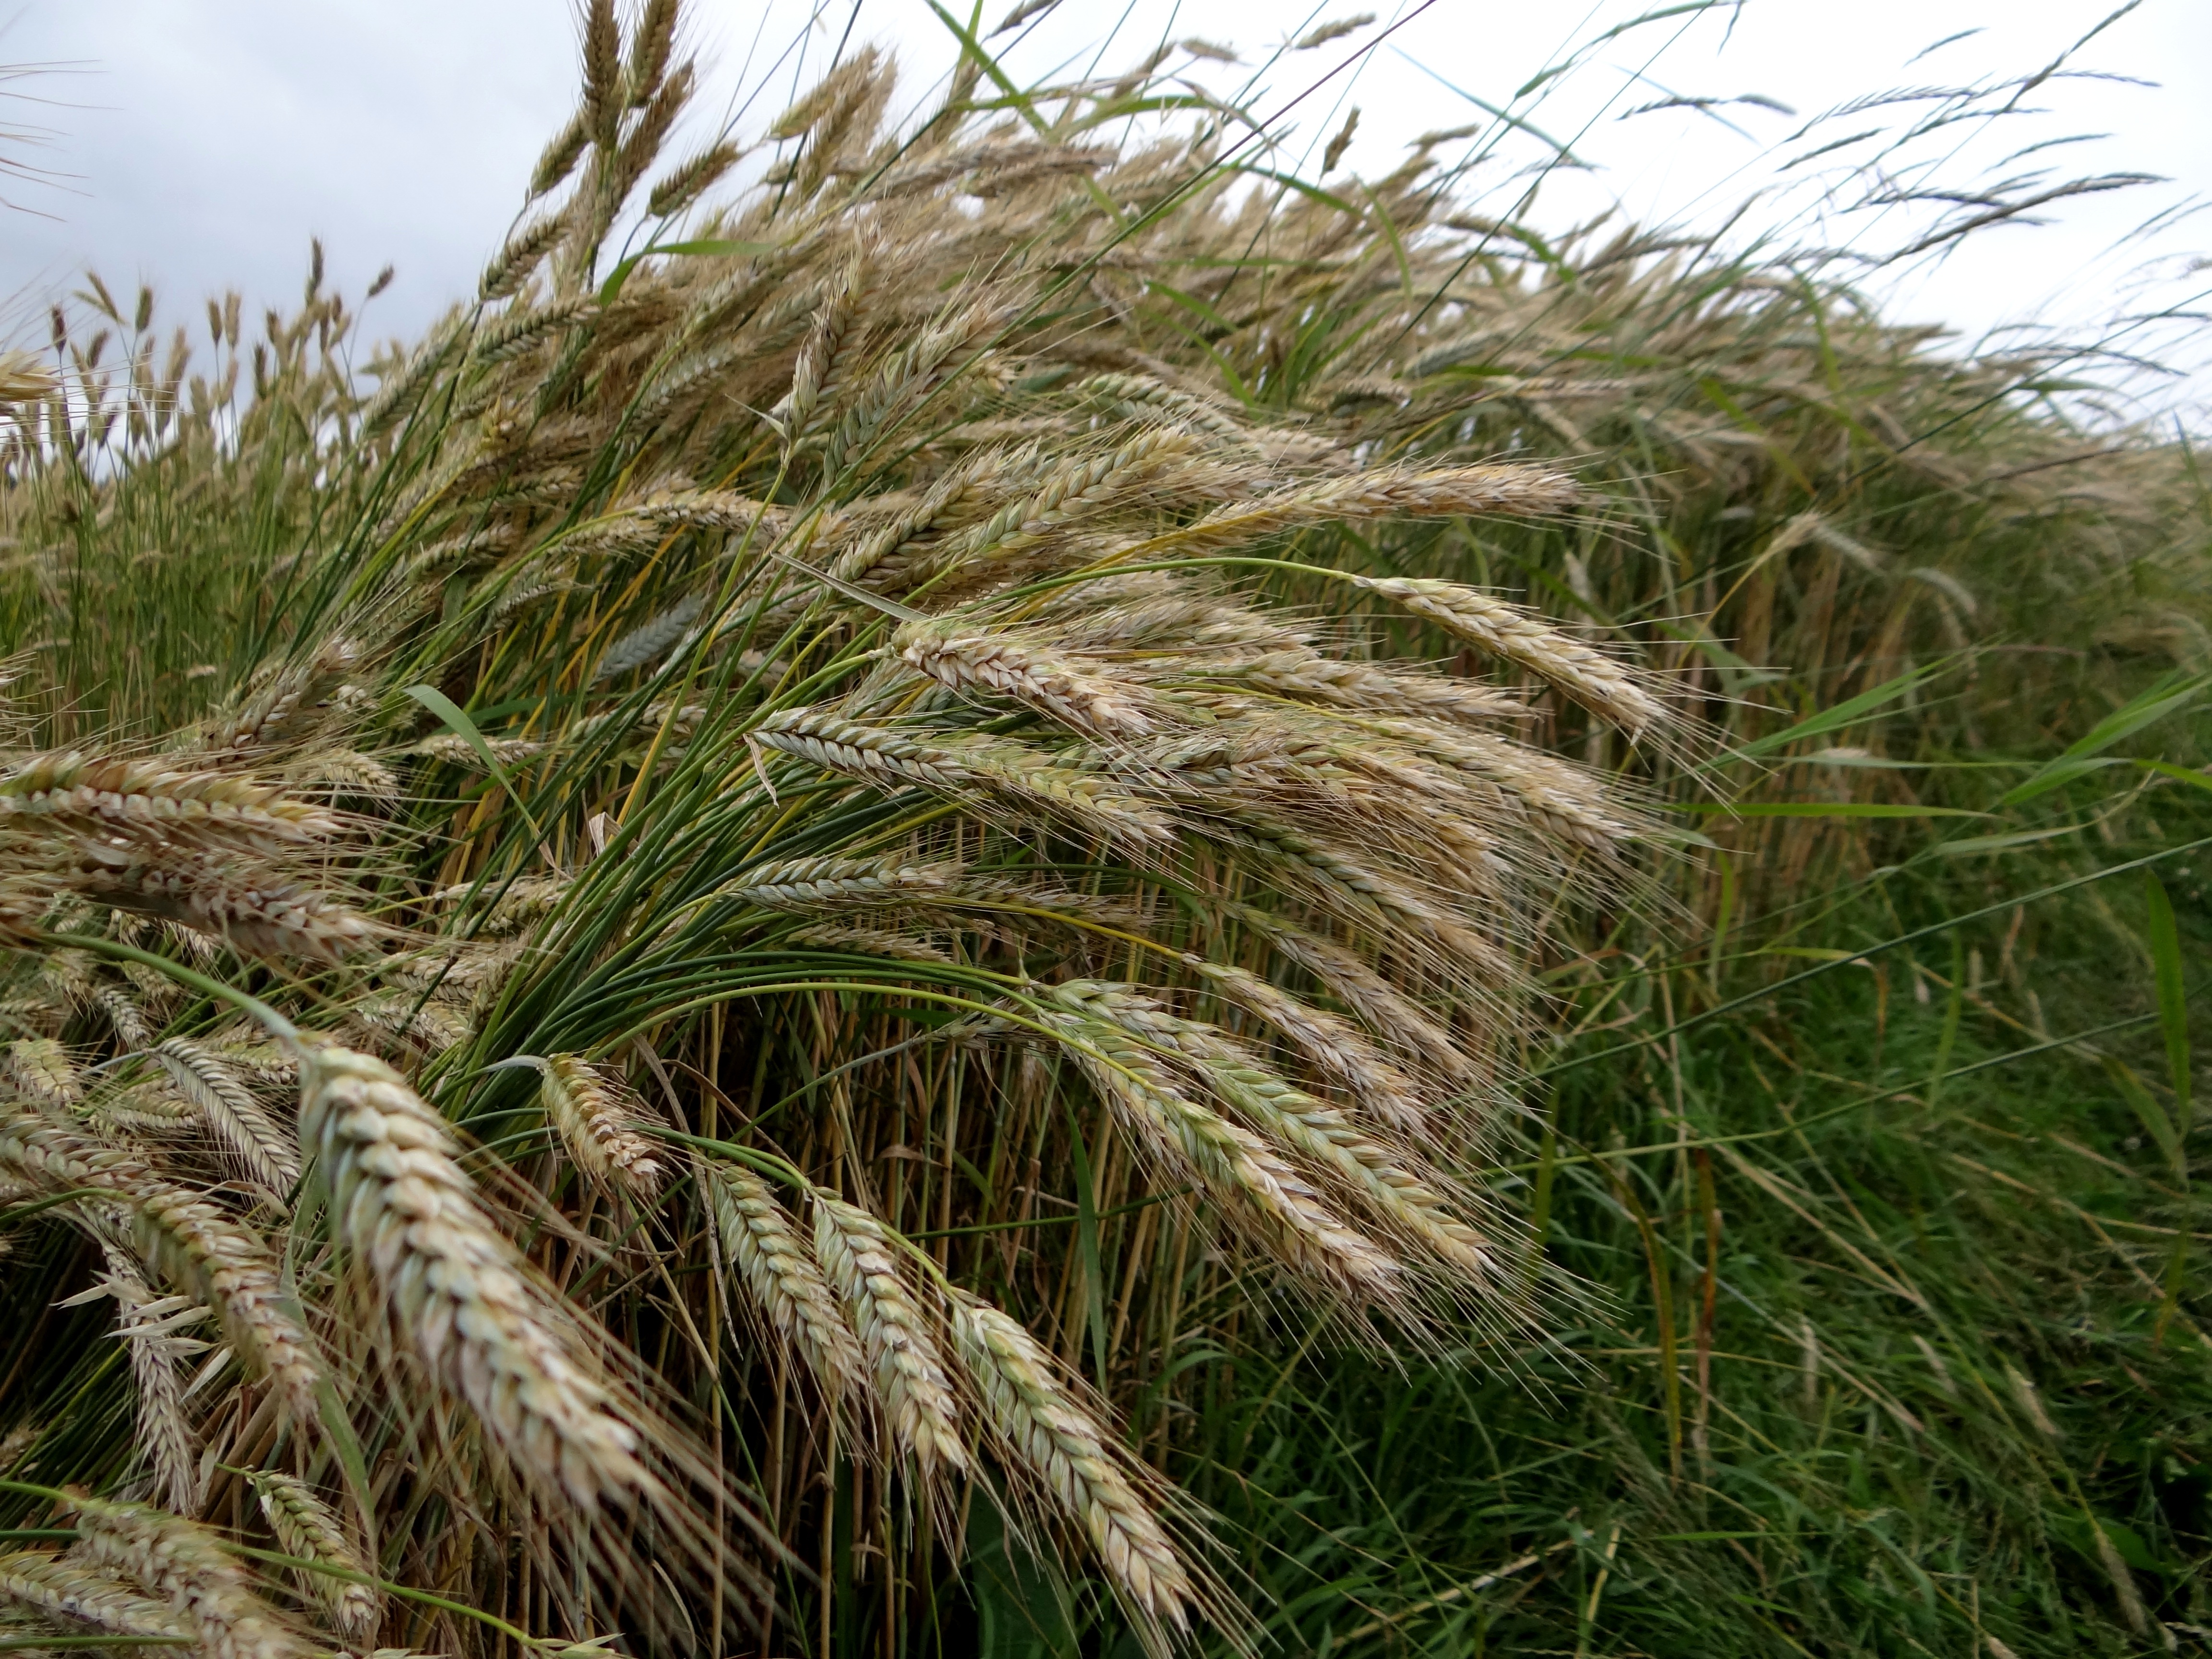
grass, plant, field, food, crop, ear, agriculture, rye, cornfield, cereals, flowering plant, triticale, nourishing rye, hordeum, grass family, land plant, phragmites, arecales